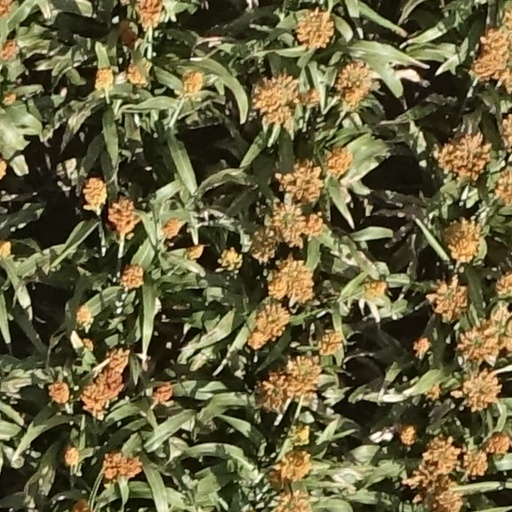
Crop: sorghum